Chamberlain, Saskatchewan

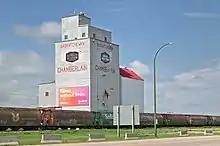
Grain elevator in Chamberlain

Chamberlain (2016 population: ) is a village in the Canadian province of Saskatchewan within the Rural Municipality of Sarnia No. 221 and Census Division No. 6.